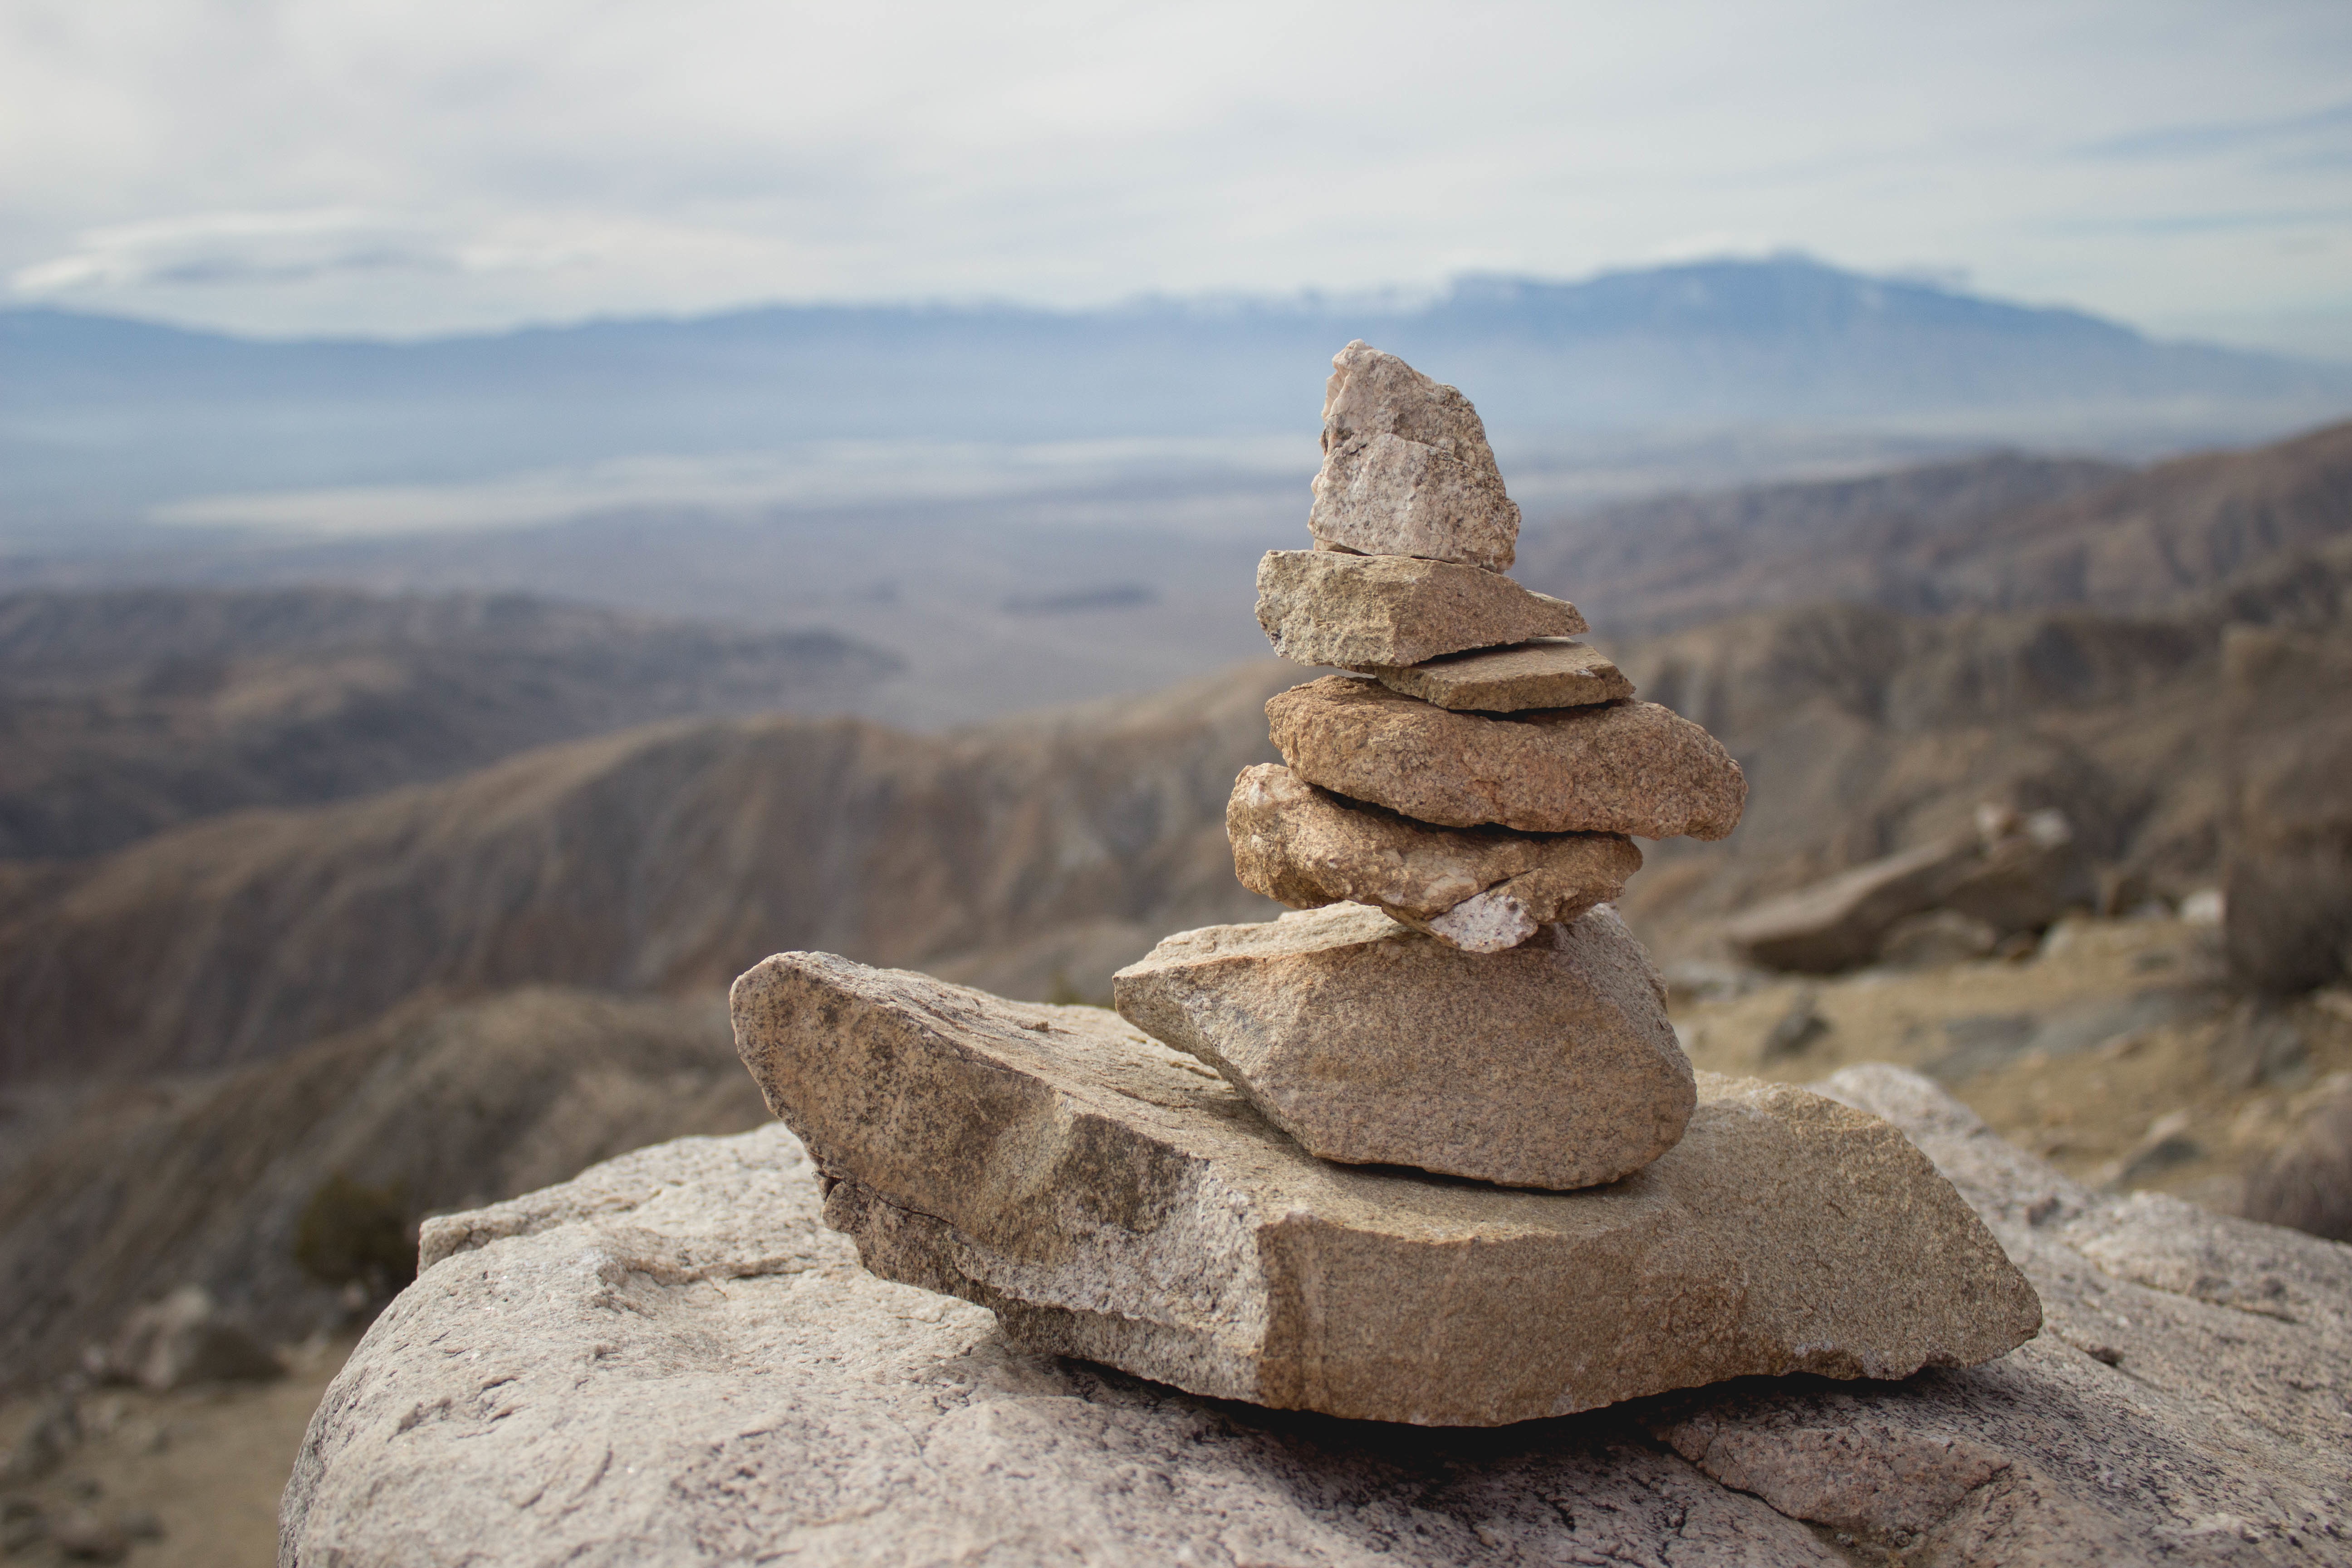
landscape, sand, rock, wilderness, mountain, desert, monument, statue, material, geology, temple, badlands, boulder, wadi, ancient history